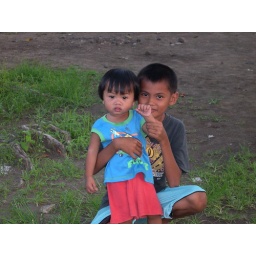
Kids fro the house by the basketball court. This is a little boy being shown off by his cousin.